Navy Day (Chile)

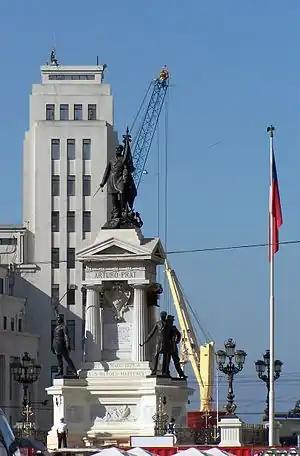
" Heroes of Iquique" monument in Plaza Sotomayor, Valparaíso, Chile.

Navy Day is a Chilean national holiday (Spanish: Día de las Glorias Navales, literally Day of Naval Glories) celebrated on May 21 each year. The day was selected to commemorate the Battle of Iquique, which occurred on May 21, 1879 during the War of the Pacific. The day is an official holiday and until 2016 was the traditional day for the Annual Statement of the President of Chile (Spanish: ), also known as the Mensaje Presidencial or Discurso del 21 de mayo), until it was moved on June 1 in 2017 to avoid major protest actions on that day (the practice returned in 2019).